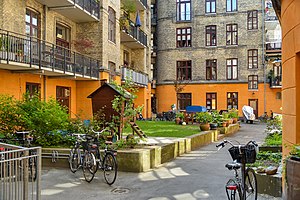
Baggård
Baggård i boligbyggeri i København
En gård eller baggård er et område uden overdækning omgivet af bygninger eller i en karré.